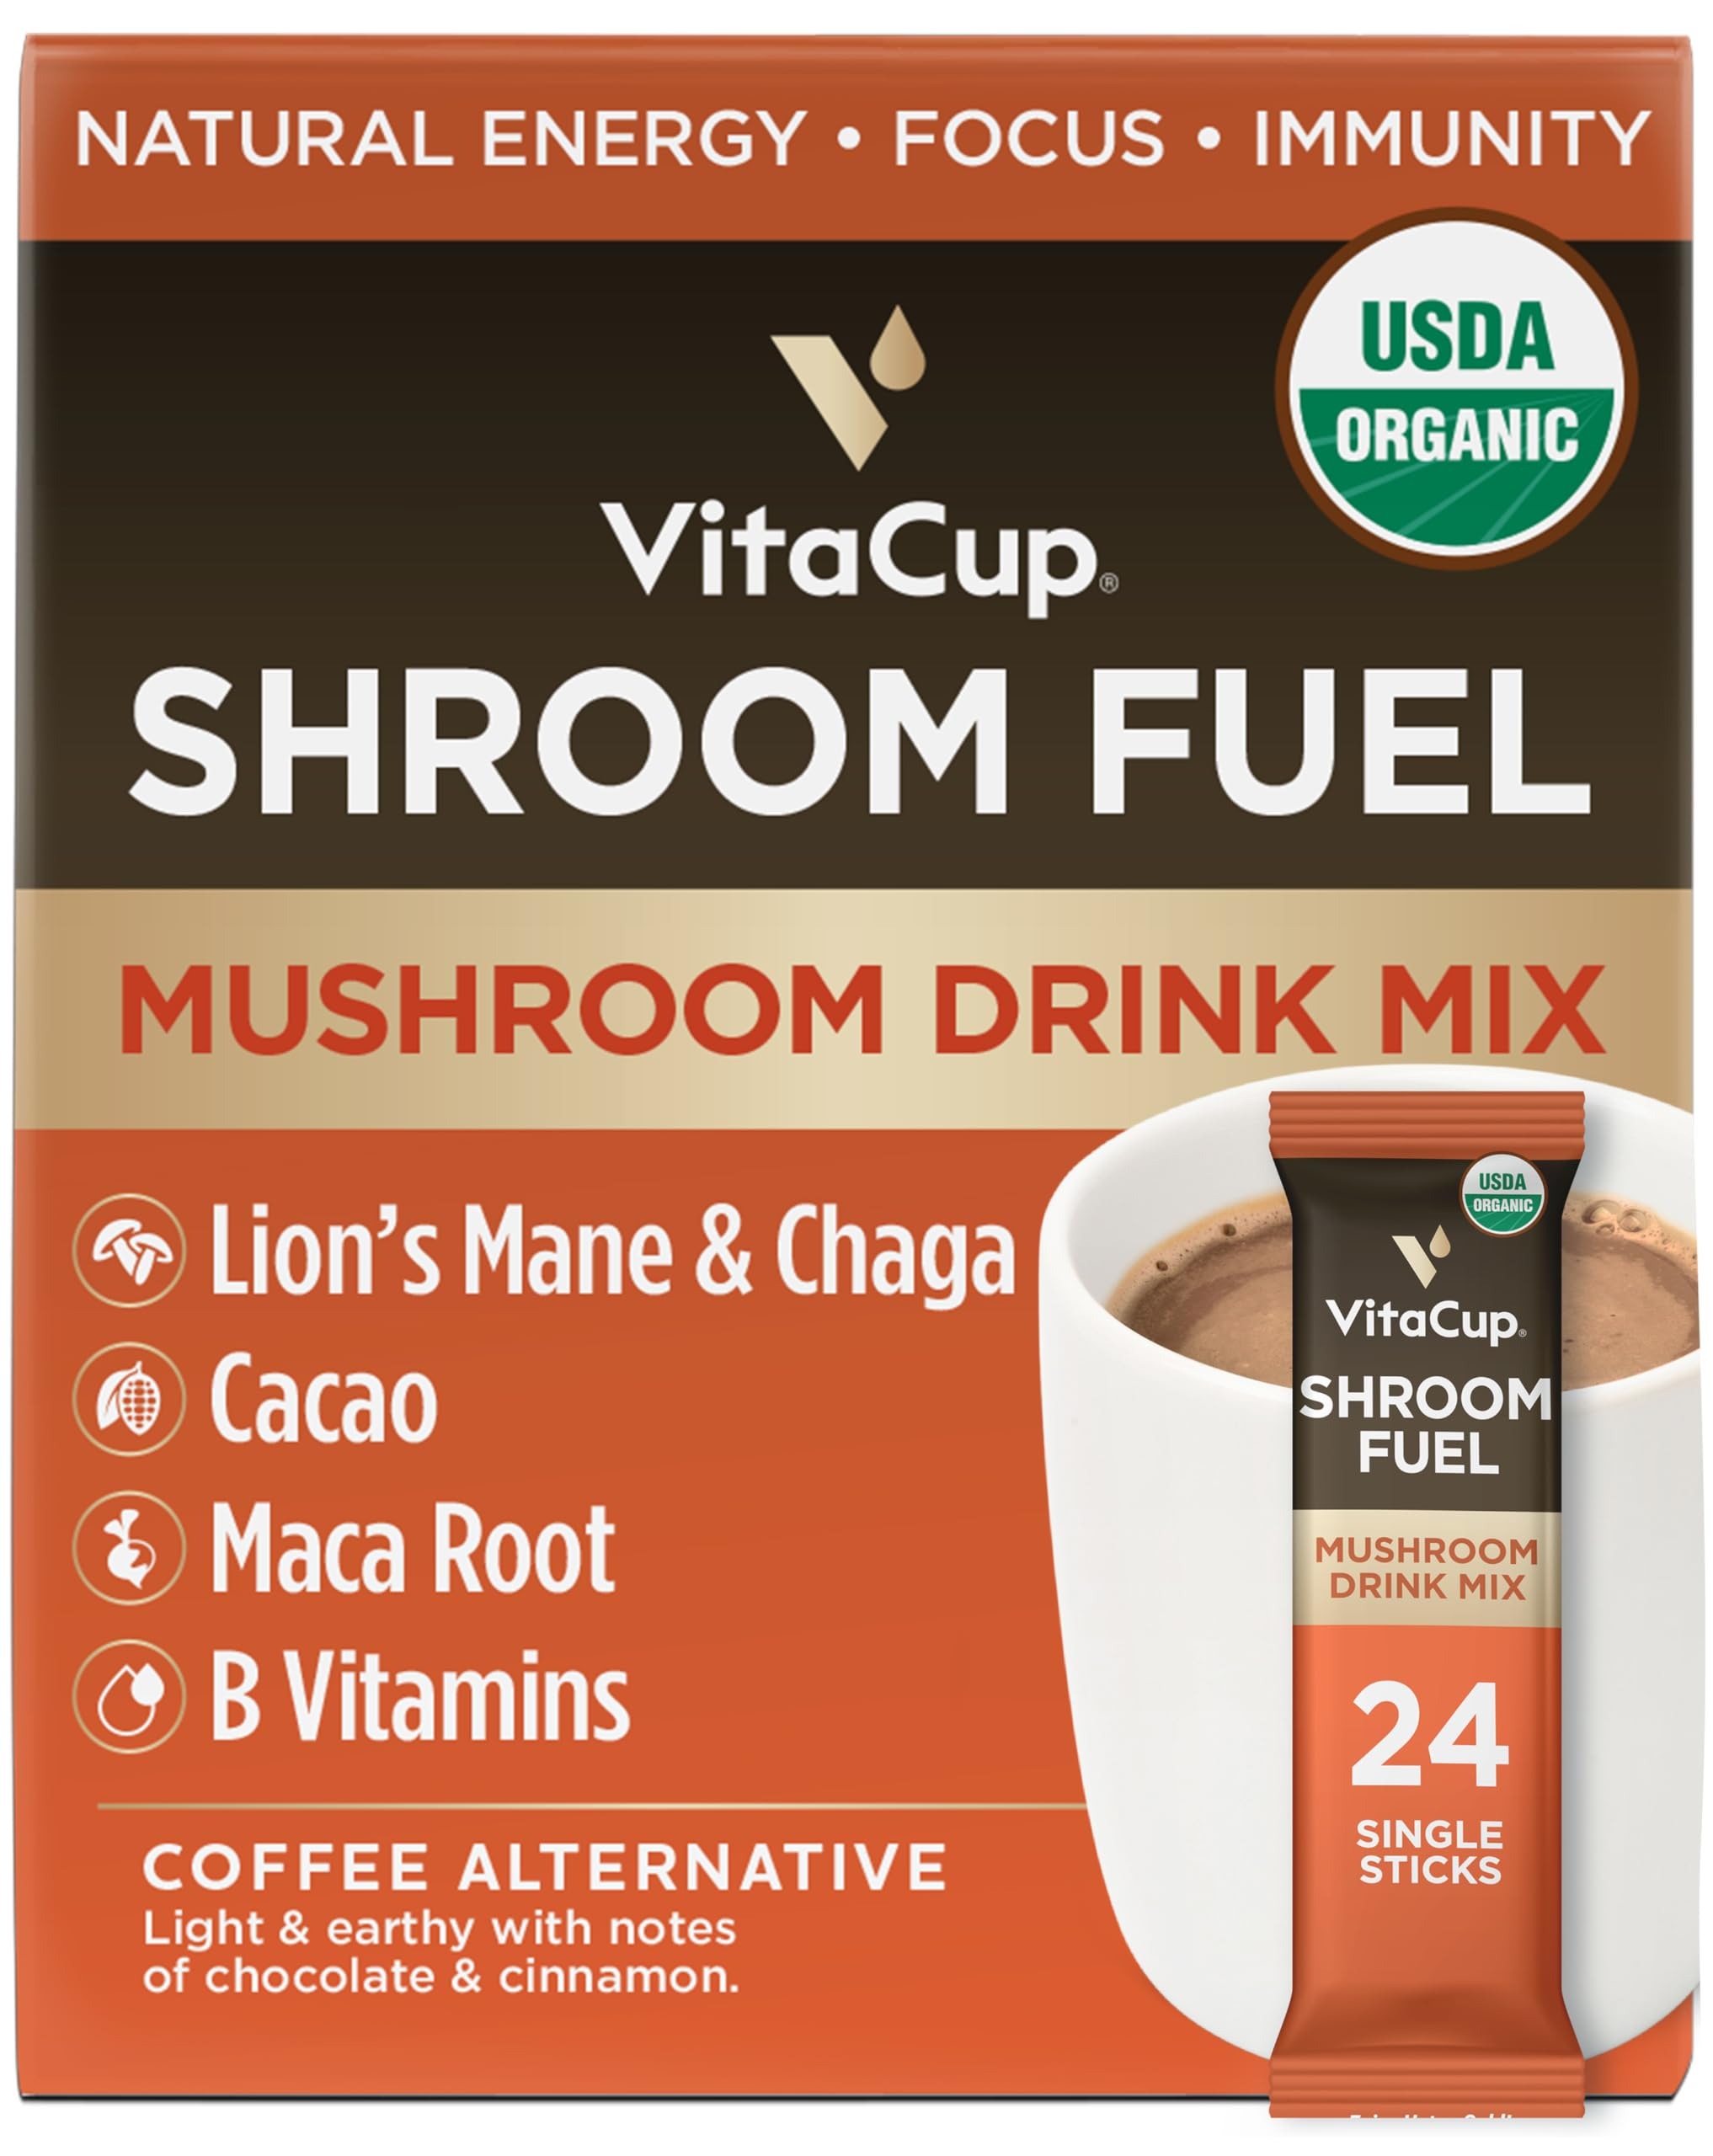
Item Name: VitaCup Shroom Fuel, Mushroom Based Instant Coffee Alternative Packets, Mushroom Coffee Substitute w/Cacao, Cinnamon, Chaga, Lions Mane, & Maca for Energy, Immune Support, & Focus, 24ct
Bullet Point 1: ENERGIZE WITH CACAO: Help boost your energy and natural focus with our brand-new instant coffee alternative! Crafted by our Registered Dietitian, Shroom Fuel is an infusion of organic Cacao, Maca Root, Mushrooms, Ceylon Cinnamon, and B Vitamins. You won't regret starting your mornings with this smooth, lightly sweet, hot cocoa-like latte!
Bullet Point 2: POWERED BY NATURE: We infused organic Chaga and Lion's Mane mushrooms for their natural adaptogenic and nootropic properties to help keep you focused, alert, and calm. Ceylon Cinnamon (known as "true cinnamon") is used for its mild flavor and is best for daily use. Maca Root contains bioactive compounds to promote overall wellness.
Bullet Point 3: VITAMIN B INFUSION: Support and maintain your physical and mental wellness with our signature blend of essential B Vitamins (B1, B5, B6, B9, B12). No need to sacrifice taste or force down pills with this unique vitamin infusion.
Bullet Point 4: LESS THAN 5MG OF CAFFEINE: Ever wondered what your days could look like without coffee? Can your body benefit from cutting down on caffeine? We created Shroom Fuel with organic superfoods and vitamins for customers who want to harness natural energy and focus without consuming too much caffeine. Start gaining independence from coffee with just one sip!
Bullet Point 5: BREW IT ANYWHERE: Conveniently packaged and individually sealed so you can take your instant coffee alternative Shroom Fuel anywhere you go! Just open, mix with hot water and enjoy! Easily store this on-the-go organic fuel in your car, office, gym bag, or suitcase.
Product Description: VitaCup Shroom Fuel Coffee Instant Shroom Fuel Coffee Instant is a unique coffee alternative designed for those who want a smooth, earthy drink with functional benefits. Made with a blend of lion’s mane, chaga, cacao, maca root, and B vitamins, this rich and flavorful mix offers a light yet satisfying taste with notes of chocolate and cinnamon. Whether you're looking to switch up your coffee routine or enjoy a warm, nourishing beverage, this instant drink is easy to prepare—just mix with hot water and sip. This thoughtfully crafted blend combines adaptogens, nootropics, and essential vitamins to support overall wellness. Lion’s mane and chaga mushrooms have been traditionally used to help the body adapt to daily stressors, while maca root is known for its balancing properties. Cacao provides a natural touch of energy with minimal caffeine, and Ceylon cinnamon adds a fragrant, antioxidant-rich finish. B vitamins round out the formula, helping to support physical and mental well-being. Why You’ll Love It: Rich & Earthy Flavor – A smooth, satisfying blend with hints of chocolate and cinnamon. Functional Ingredients – Infused with adaptogens, nootropics, and B vitamins for daily support. Quick & Convenient – Instant and easy to prepare—just mix with hot water and enjoy. Enjoy VitaCup Shroom Fuel Coffee Instant as a warm, nourishing beverage to start your day or as a cozy afternoon pick-me-up. With its comforting taste and wellness-focused ingredients, it's a simple and delicious way to fuel your body and mind.
Value: 2.64
Unit: Ounce

Price: 31.99